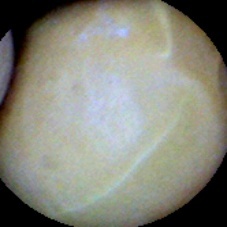
Label: Intact